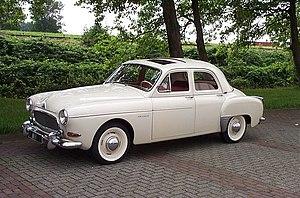
La Renault Frégate est une berline grande routière de la marque Renault, présentée à la presse au Palais de Chaillot à Paris le 30 novembre 1950 par Pierre Lefaucheux, administrateur général de la Régie Renault, avant d'être officiellement lancée au Salon de l'auto de 1951.
Le groupe Renault [ʁəno] est un constructeur automobile français. Il est lié aux constructeurs japonais Nissan depuis 1999 et Mitsubishi depuis 2017, à travers l'alliance Renault-Nissan-Mitsubishi qui est, au premier semestre 2017, le premier constructeur automobile mondial. Le groupe Renault possède des usines et filiales à travers le monde entier. Fondée par les frères Louis, Marcel et Fernand Renault en 1899, l'entreprise joue, lors de la Première Guerre mondiale, un rôle essentiel. Elle se distingue ensuite rapidement par ses innovations, en profitant de l'engouement pour la voiture des « années folles » et produit alors des véhicules « haut de gamme ».